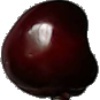
Label: Cherry 1